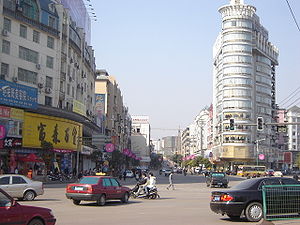
Pingxiang (Jiangxi)
Centrum i Pingxian
Pingxiang er by på præfekturniveau i provinsen Jiangxi i det centrale Kina. Præfekturet, der ligger ved grænsen mellem Jiangxi og provinsen Hunan, har et areal på 3,827 km², og en befolkningen på 1.860.000 mennesker.